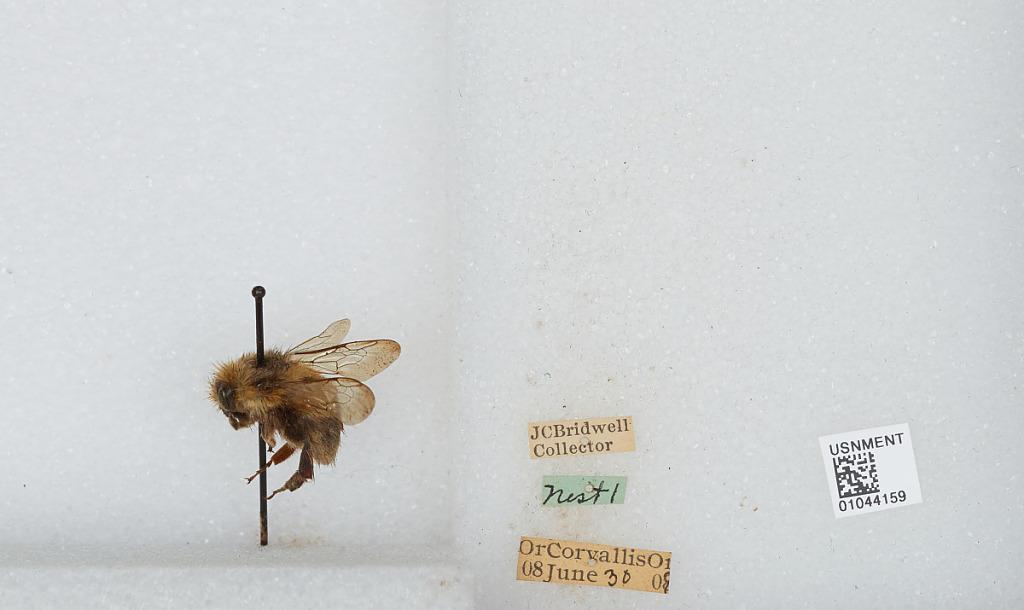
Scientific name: Bombus sp.
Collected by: J. Bridwell
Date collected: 1907-6-30
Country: United States
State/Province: Oregon
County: Benton
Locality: Corvallis
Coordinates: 44.57, -123.28